University of Tennessee

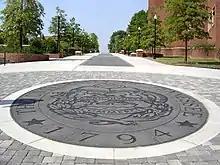
Looking west along the Pedestrian Walkway

The University of Tennessee is a member of the SEC Academic Consortium, now called the SECU, a collaborative endeavor designed to promote research, scholarship and achievement amongst the member universities in the Southeastern Conference.